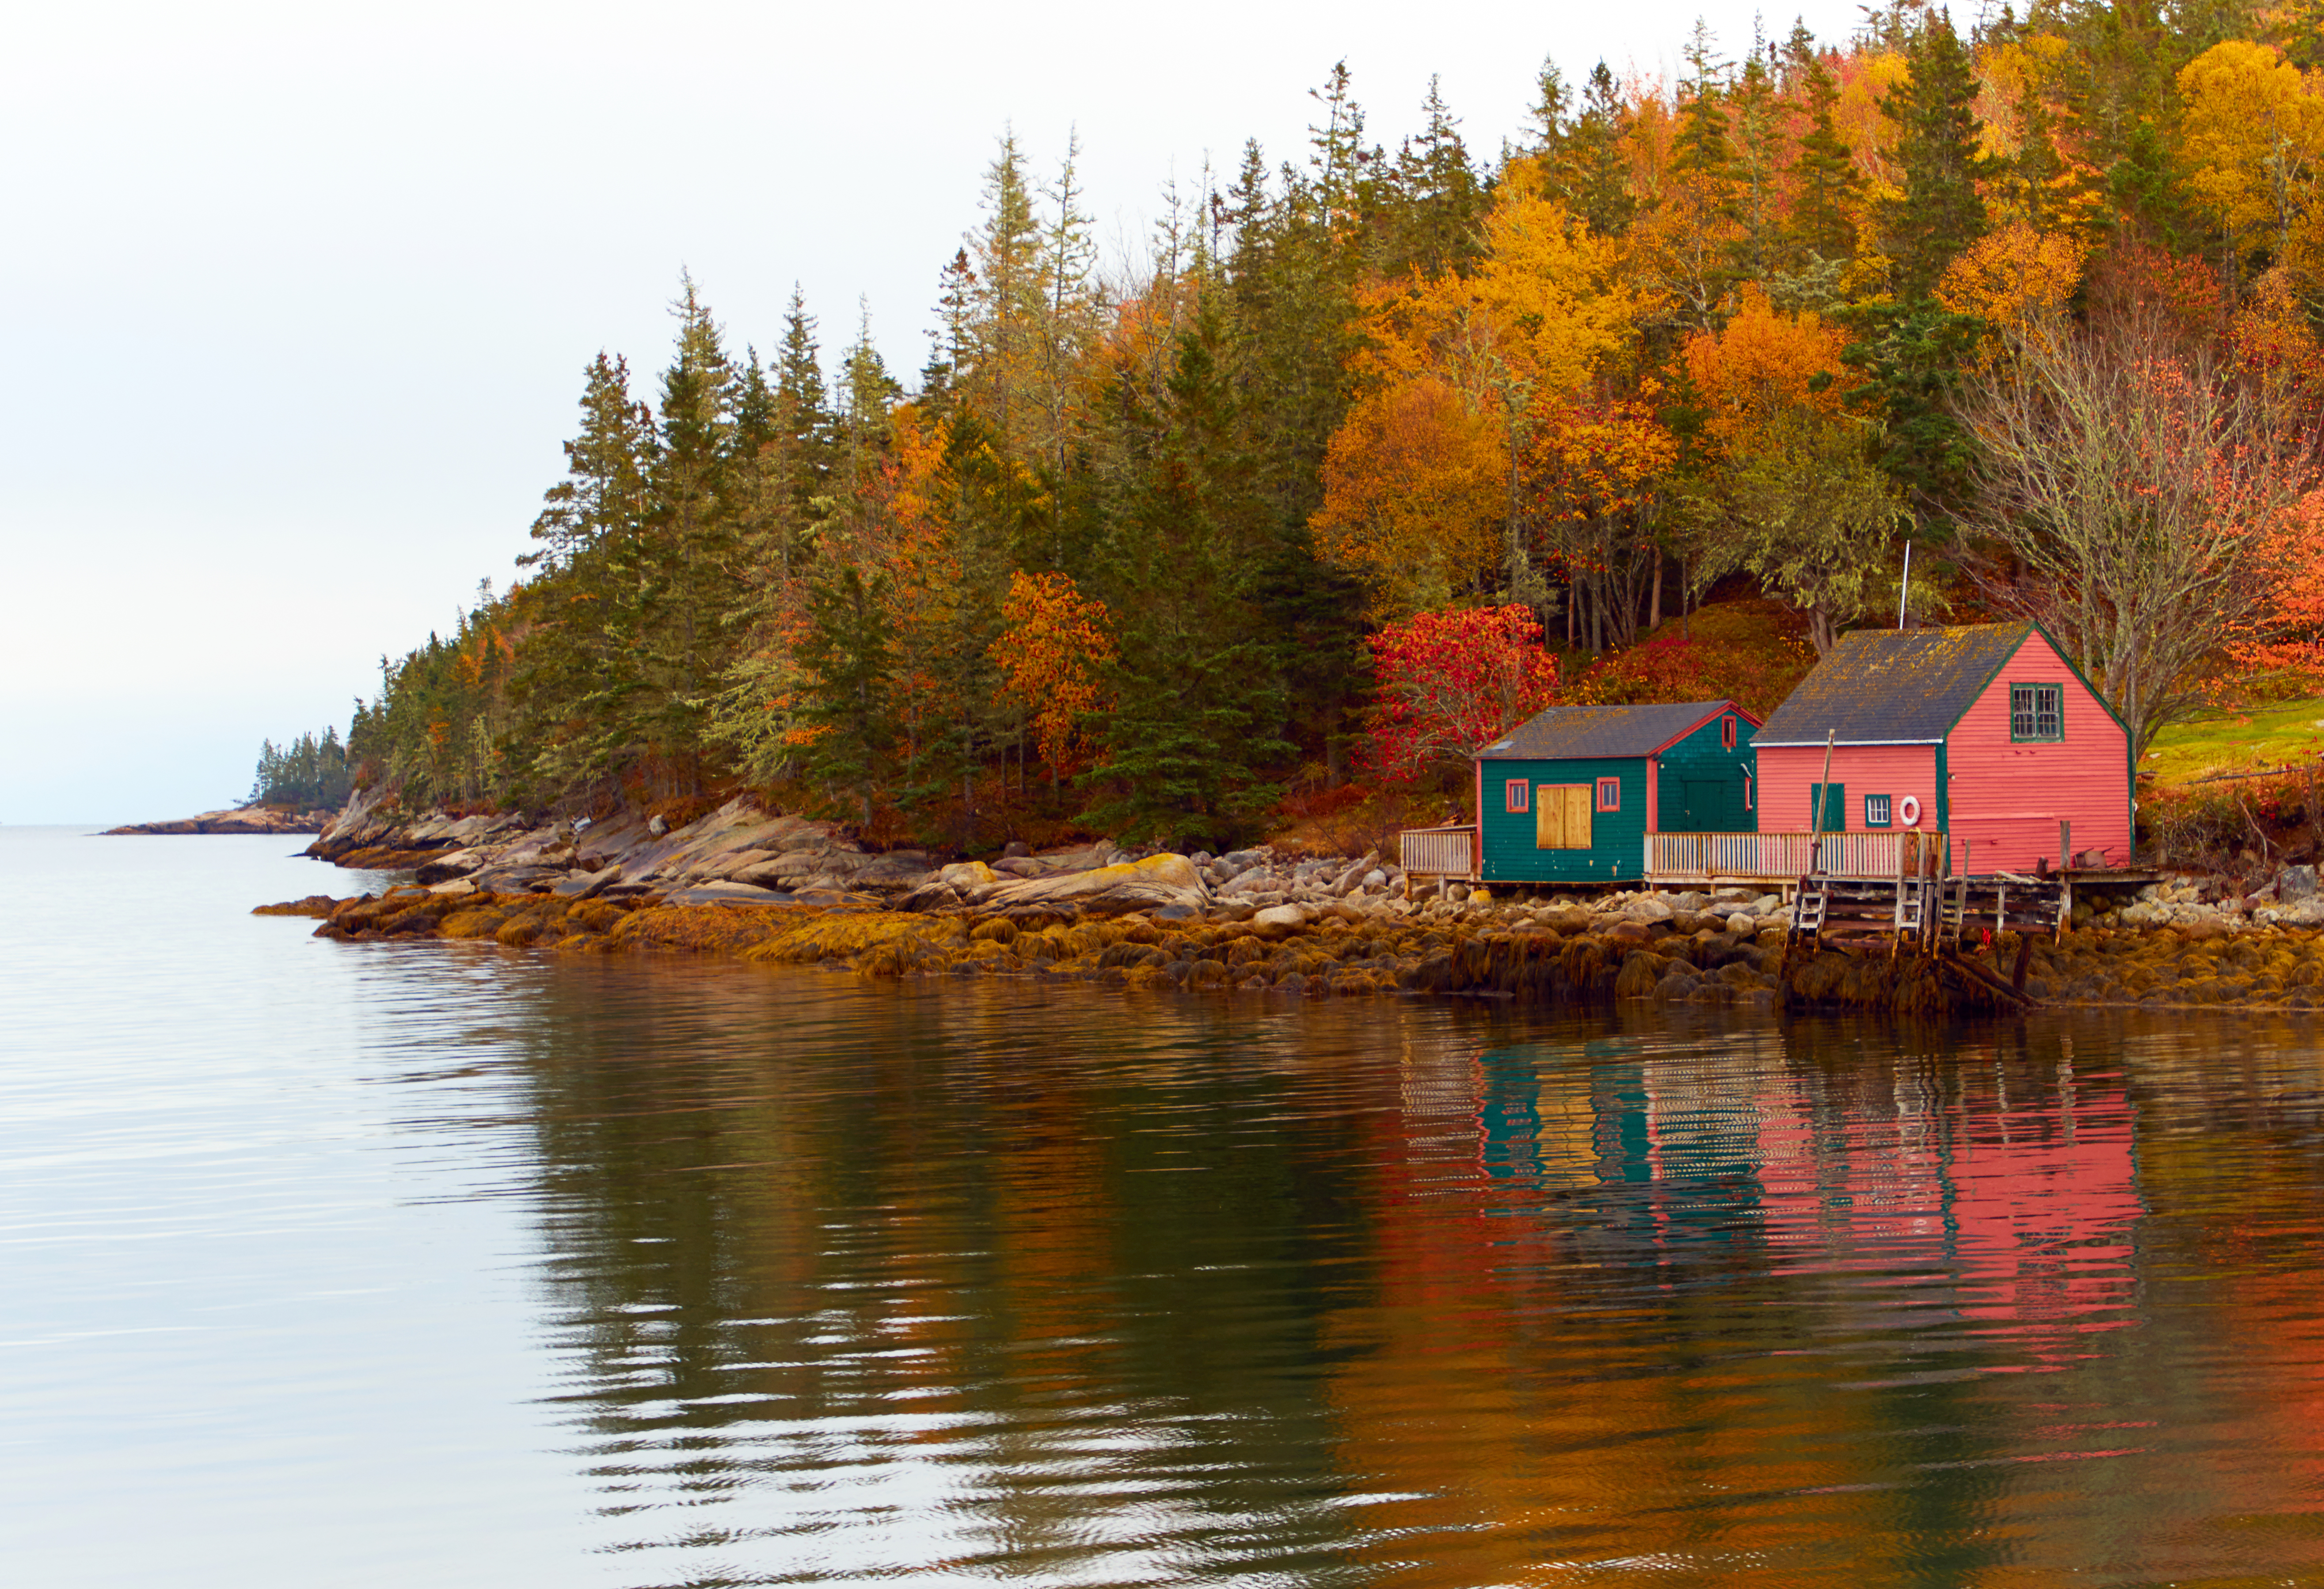
water, sky, plant, building, tree, natural landscape, lake, house, larch, watercourse, bank, landscape, wood, shore, reflection, cottage, reservoir, lake district, conifer, loch, forest, coast, channel, winter, inlet, autumn, ocean, sound, hut, pine family, evening, pine, log cabin, pond, shed, fir, water transportation